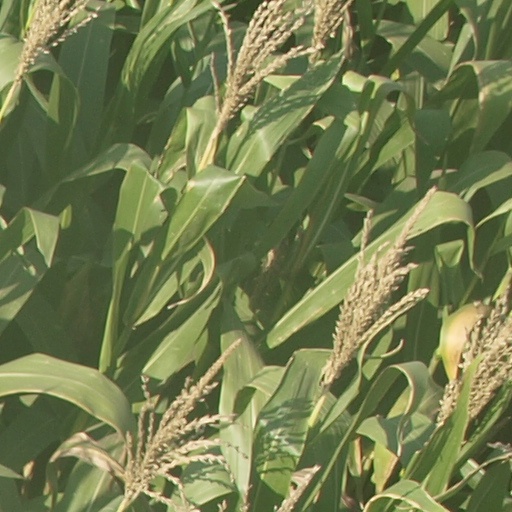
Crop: maize; corn